Early Nusantara coins

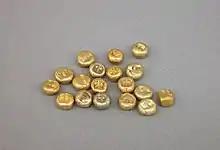
One "masa" gold coins: five millimeters diameter.

By the 10th-century, Java had one of the most complex economies in Southeast Asia. Despite the importance of rice farming which acts as the chief tax income for the Javanese courts, the influx of sea trade in Asia between the 10th and 13th centuries forced a more convenient currency to the Javanese economy. During the late 8th-century, ingots made of gold and silver were introduced. These are the early Nusantara coins.